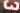
Number: 3